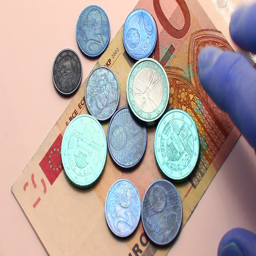
nervous hand and euro coins , paper money on the table .